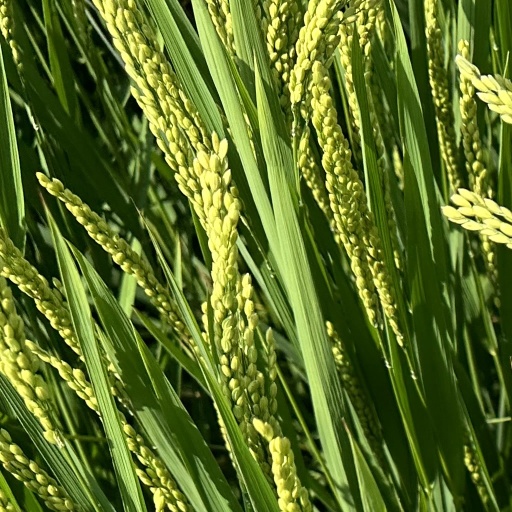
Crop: rice